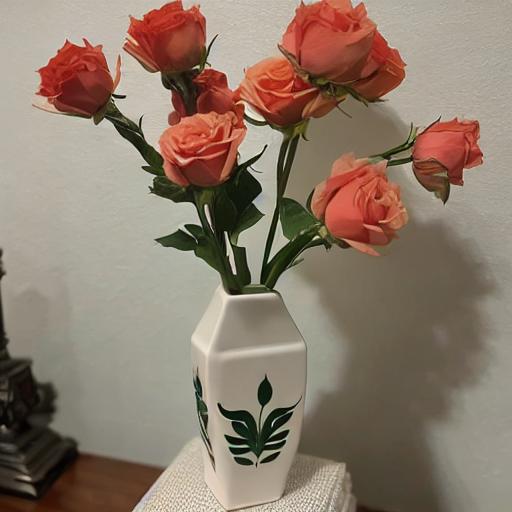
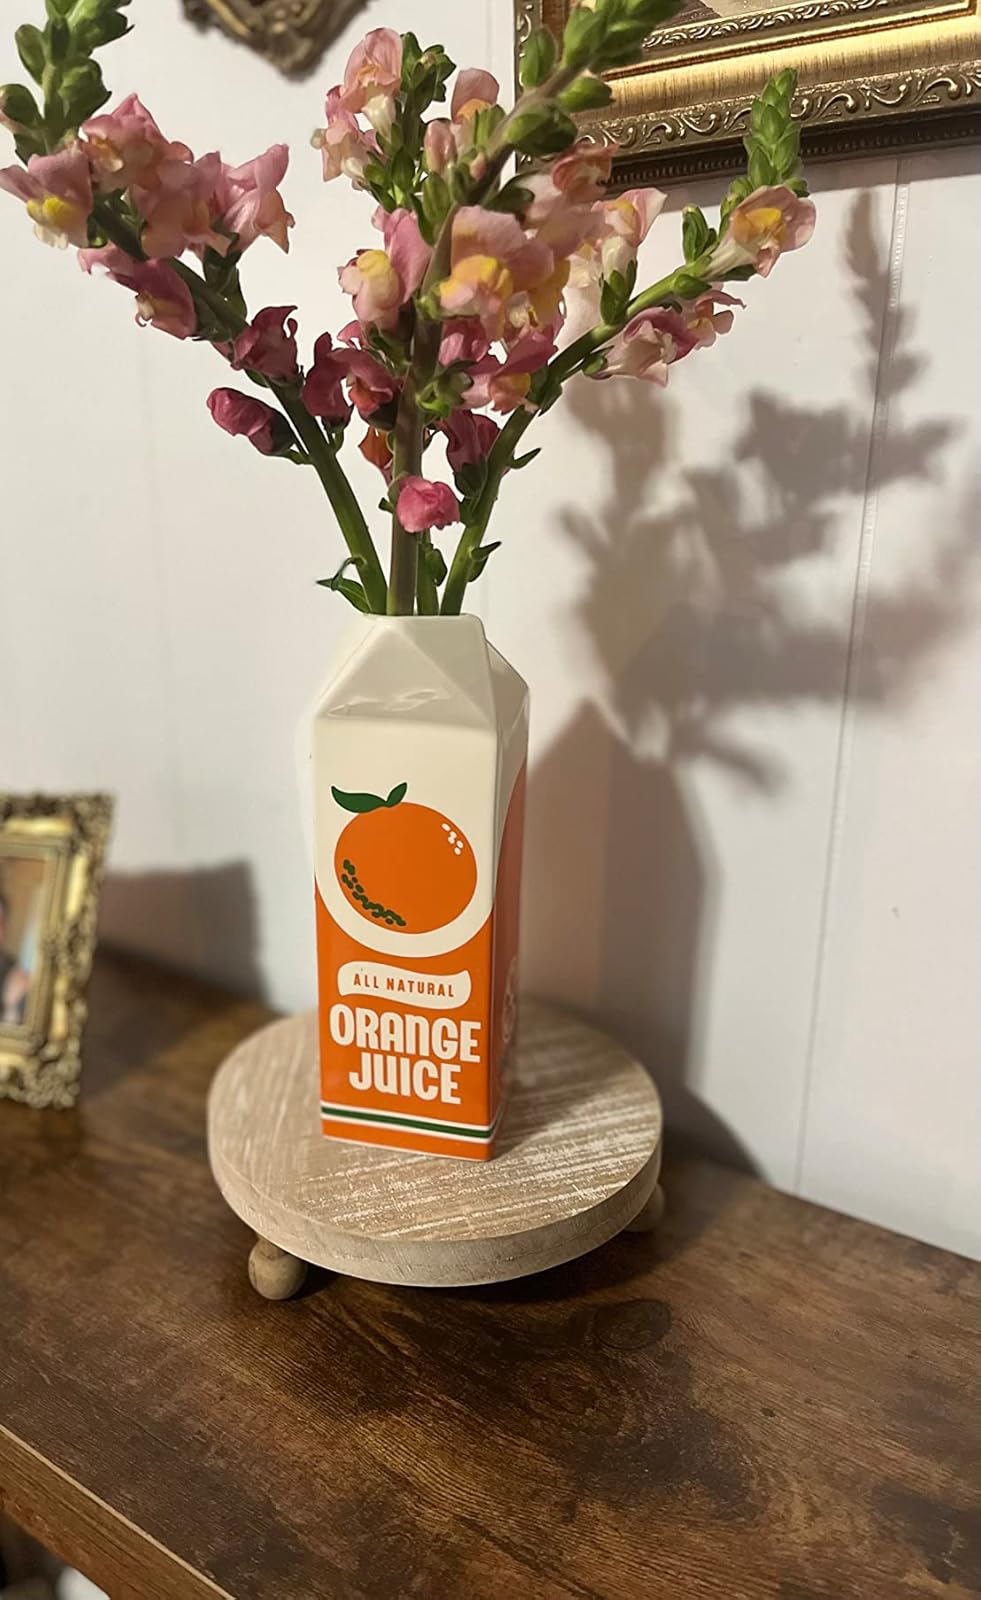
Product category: vase
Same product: no